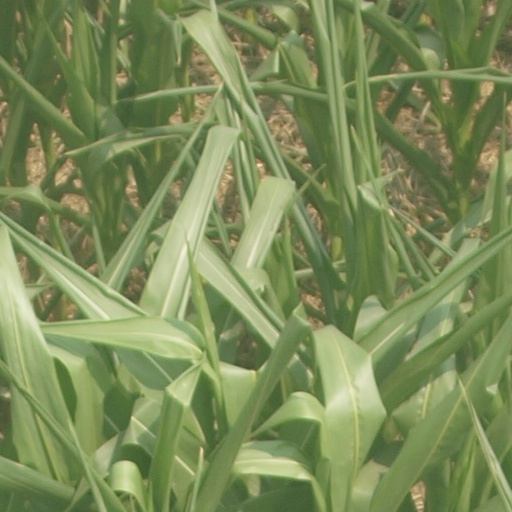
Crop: maize; corn